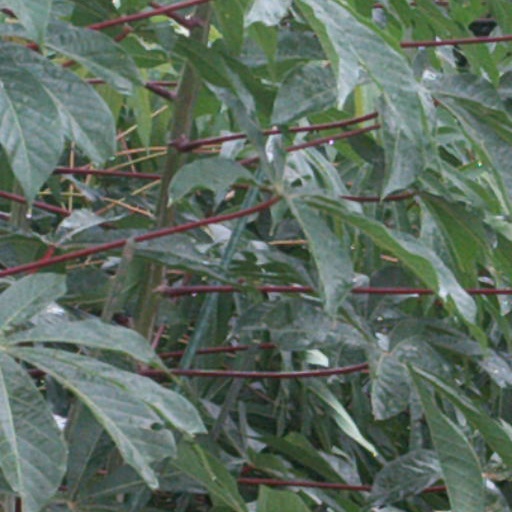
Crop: cassava